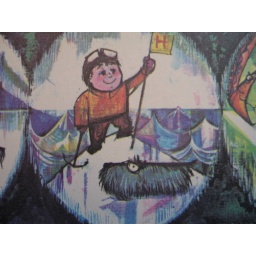
This book was left in Greg's house by the previous owner. I thought it had cut illustrations in it.